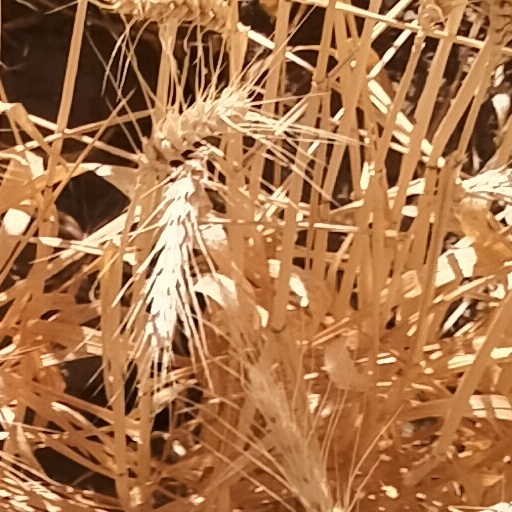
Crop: wheat